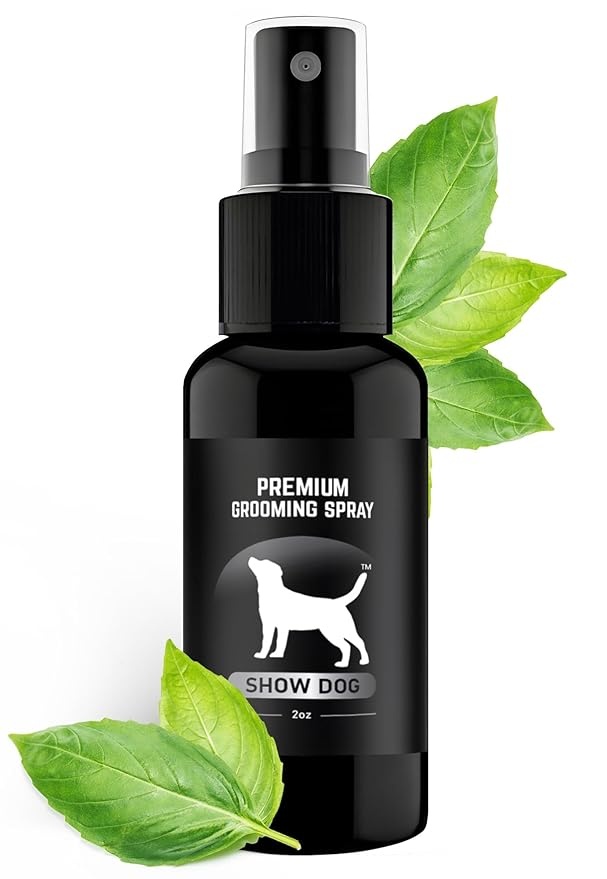
605Products Premium Dog Cologne & Odor Eliminator - Long Lasting Puppy Perfume, Deodorant & Grooming Spray with Essential Oils, 2oz Show Dog
About This Premium Grooming Spray, Dog Cologne Spray that is long lasting after bath. Its a dog perfume spray deodorant that is safe for dogs. Eliminate and deodorize the smelly dog. Fragrance is hand-crafted and made up of essential oils. Our perfumist has blended the deodorizing dog cologne spray that your family and friends are sure to enjoy. Top quality for both male and female dogs. Long Lasting Fragrance: Our premium grooming spray for dogs is powerful odor eliminator designed to be long lasting after bath time. The blend of essential oils ensures that your dog smells fresh, clean, and free of lingering pet odor for hours, making it a great dog deodorizing spray for everyday use or special occasions. The perfect addition to your dog grooming kit for male or female dogs! Safe for Dogs: We understand the importance of using safe products on your pets. Our Dog Cologne Spray is made with natural ingredients and is free from harsh chemicals that can be harmful to male or female dogs. It is safe to use on all dog breeds and ages. Consider this dog perfume spray a dog and puppy essential! Handcrafted Fragrance: Made in USA, South Dakota, our Dog Perfume Spray has been carefully crafted by a perfumist to have a unique fragrance that is both refreshing and comforting. The dog perfume spray scent is blended with essential oils such as lavender, chamomile, and peppermint, which are known for their calming and soothing properties. These characteristic come together to result in the perfect long lasting dog cologne spray! Easy to Use: Our Dog Perfume Spray is easy to use and provides a quick and long lasting way to keep your dog smelling fresh. Who want a fresh pet? Simply spray the long lasting formula it on your dog's coat and massage it in gently. The lightweight formula dries quickly, leaving your dog's fur shiny, smooth, and with a long lasting scent. Overview Brand : 605Products Item Form : Spray Item Volume : 6 Fluid Ounces Scent : Show Dog Special Feature : Natural Ingredients, Alcohol Free
Brand: 605Products
Category: Animals & Pet Supplies > Pet Supplies > Pet Grooming Supplies > Pet Fragrances & Deodorizing Sprays > Deodorizer Sprays